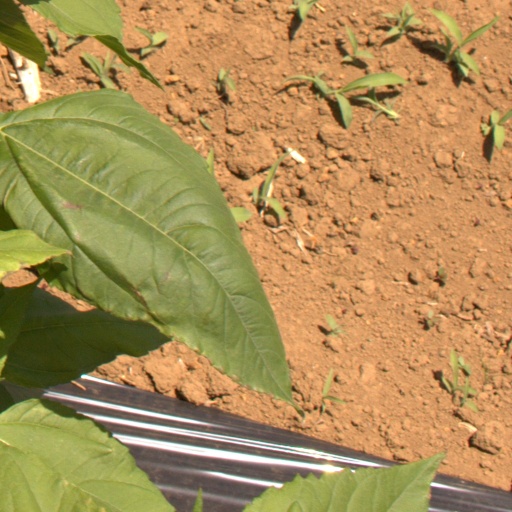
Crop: Jerusalem artichoke